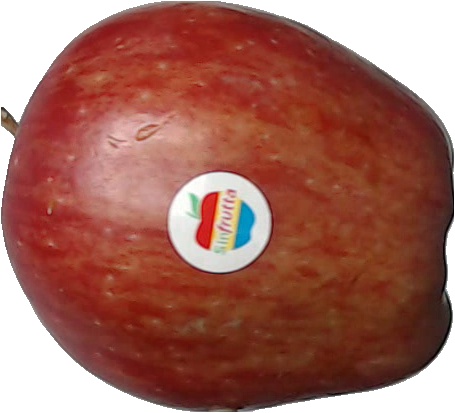
Label: apple_red_1